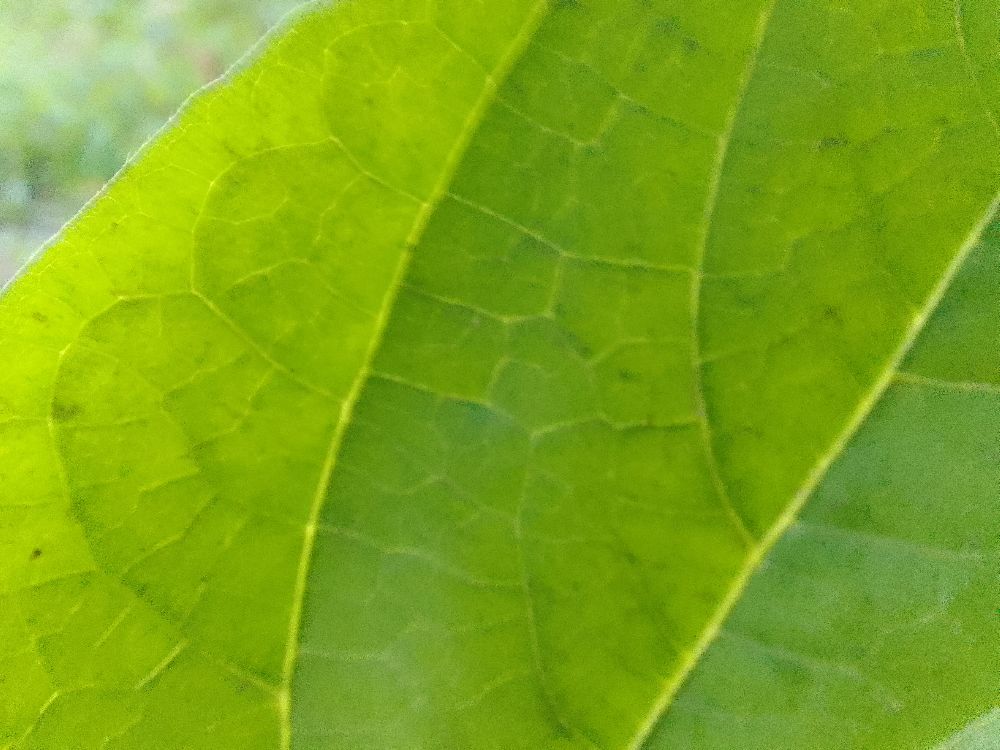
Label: healthy